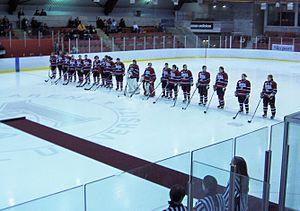
2ième match de la série éliminatoire Montréal-Brampton dans la league Canadian Women Hockey League. Match a eu lieu le 12 mars 2011 à l'Aréna McConnell de l'Université McGill, Montréal, Canada
Les Canadiennes de Montréal, anciennement nommées Stars de Montréal, sont une équipe féminine de hockey sur glace de la ville de Montréal, dans la province de Québec au Canada. L'équipe joue ses matchs à domicile au Complexe Claude-Robillard à Montréal et fait ses débuts dans la Ligue canadienne de hockey féminin dès sa création en 2007. La formation des Stars remporte à quatre reprises les séries éliminatoires de la LCHF et remporte ainsi la Coupe Clarkson en 2009, 2011, 2012 et 2017.